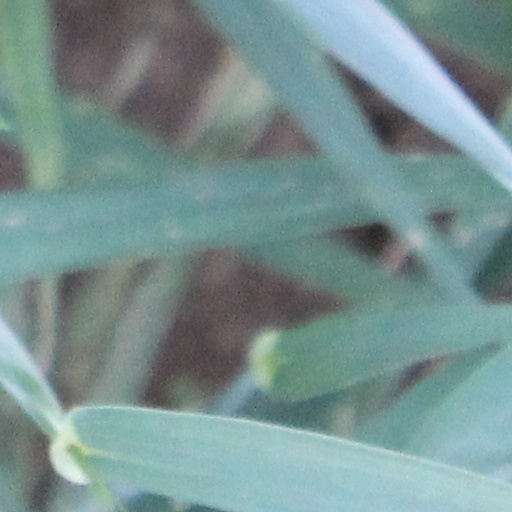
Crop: wheat